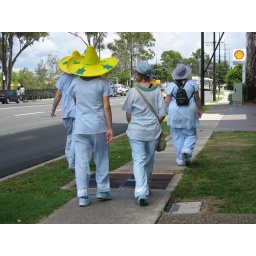
The hospital race. Runners in blue scrub gowns with big yellow hats.